Plug-in electric vehicles in Norway

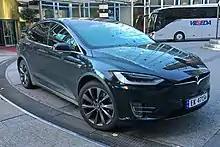
The Tesla Model X was the top selling new car model in Norway in September 2016.

The VW e-Golf, with 8,943 units sold, was the best-selling plug-in electric car in Norway in 2015, representing 34.7% of the plug-in segment sales, ahead of the Tesla Model S (4,039) and the Nissan Leaf (3,189). The e-Golf variant represented 54.6% of total new VW Golf nameplate sales in the country in 2015. For the second year running, the Mitsubishi Outlander P-HEV was top selling plug-in hybrid in 2015 with 2,875 units, becoming the all-time top selling plug-in hybrid in the country, with 4,360 units registered since 2014. In 2015, the Outlander was followed by the Volkswagen Golf GTE with 2,000 units, and the Audi A3 e-tron with 1,684 units, together representing 84% of the plug-in hybrid segment sales in 2015.